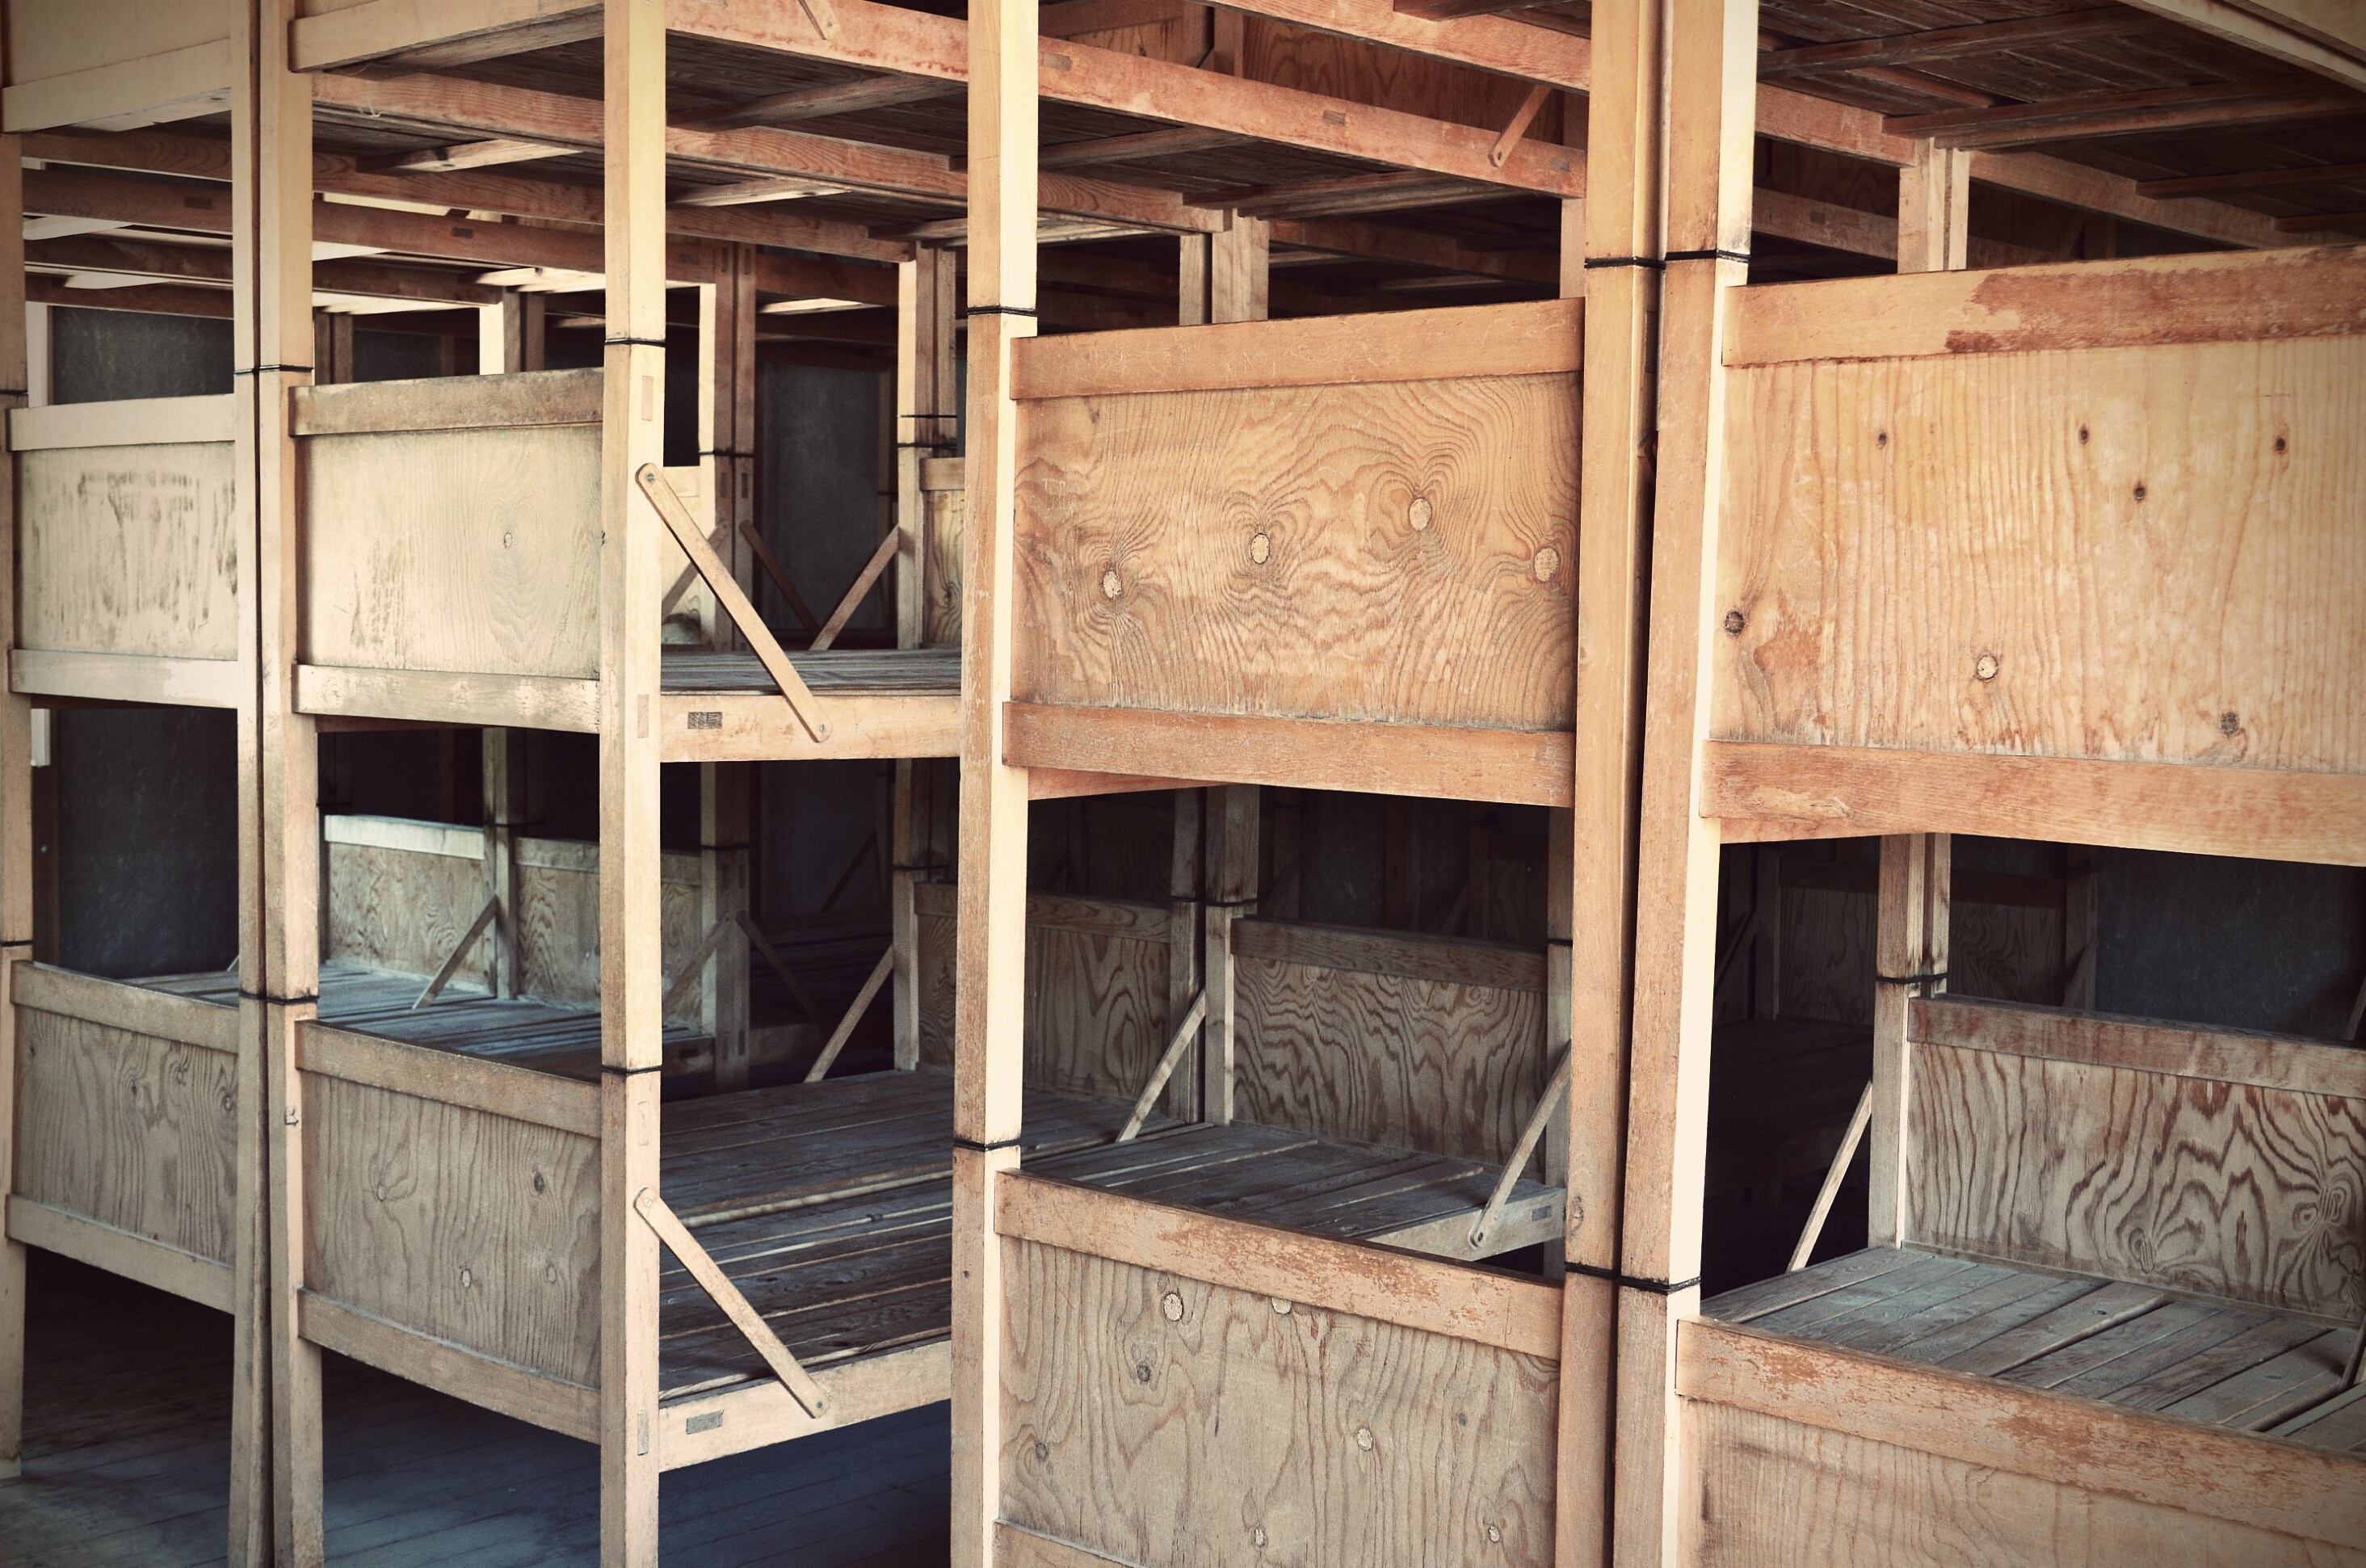
wood, house, barn, shed, cottage, furniture, room, death, interior design, memorial, stall, bed, history, crime, bad, cruel, past, dachau, konzentrationslager, kz, beds, bunkhouse, terrible, mass murders, bedded baracke, sleeping room